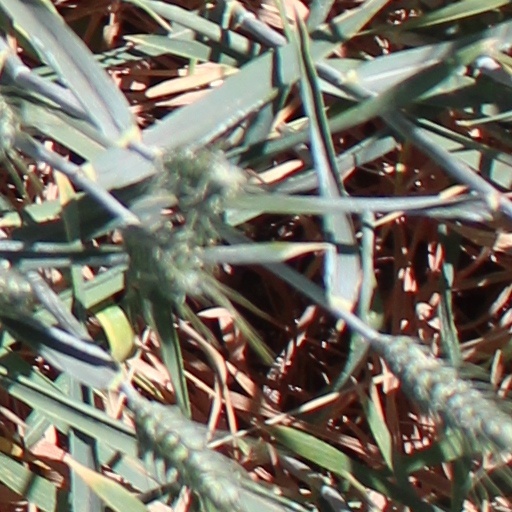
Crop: wheat